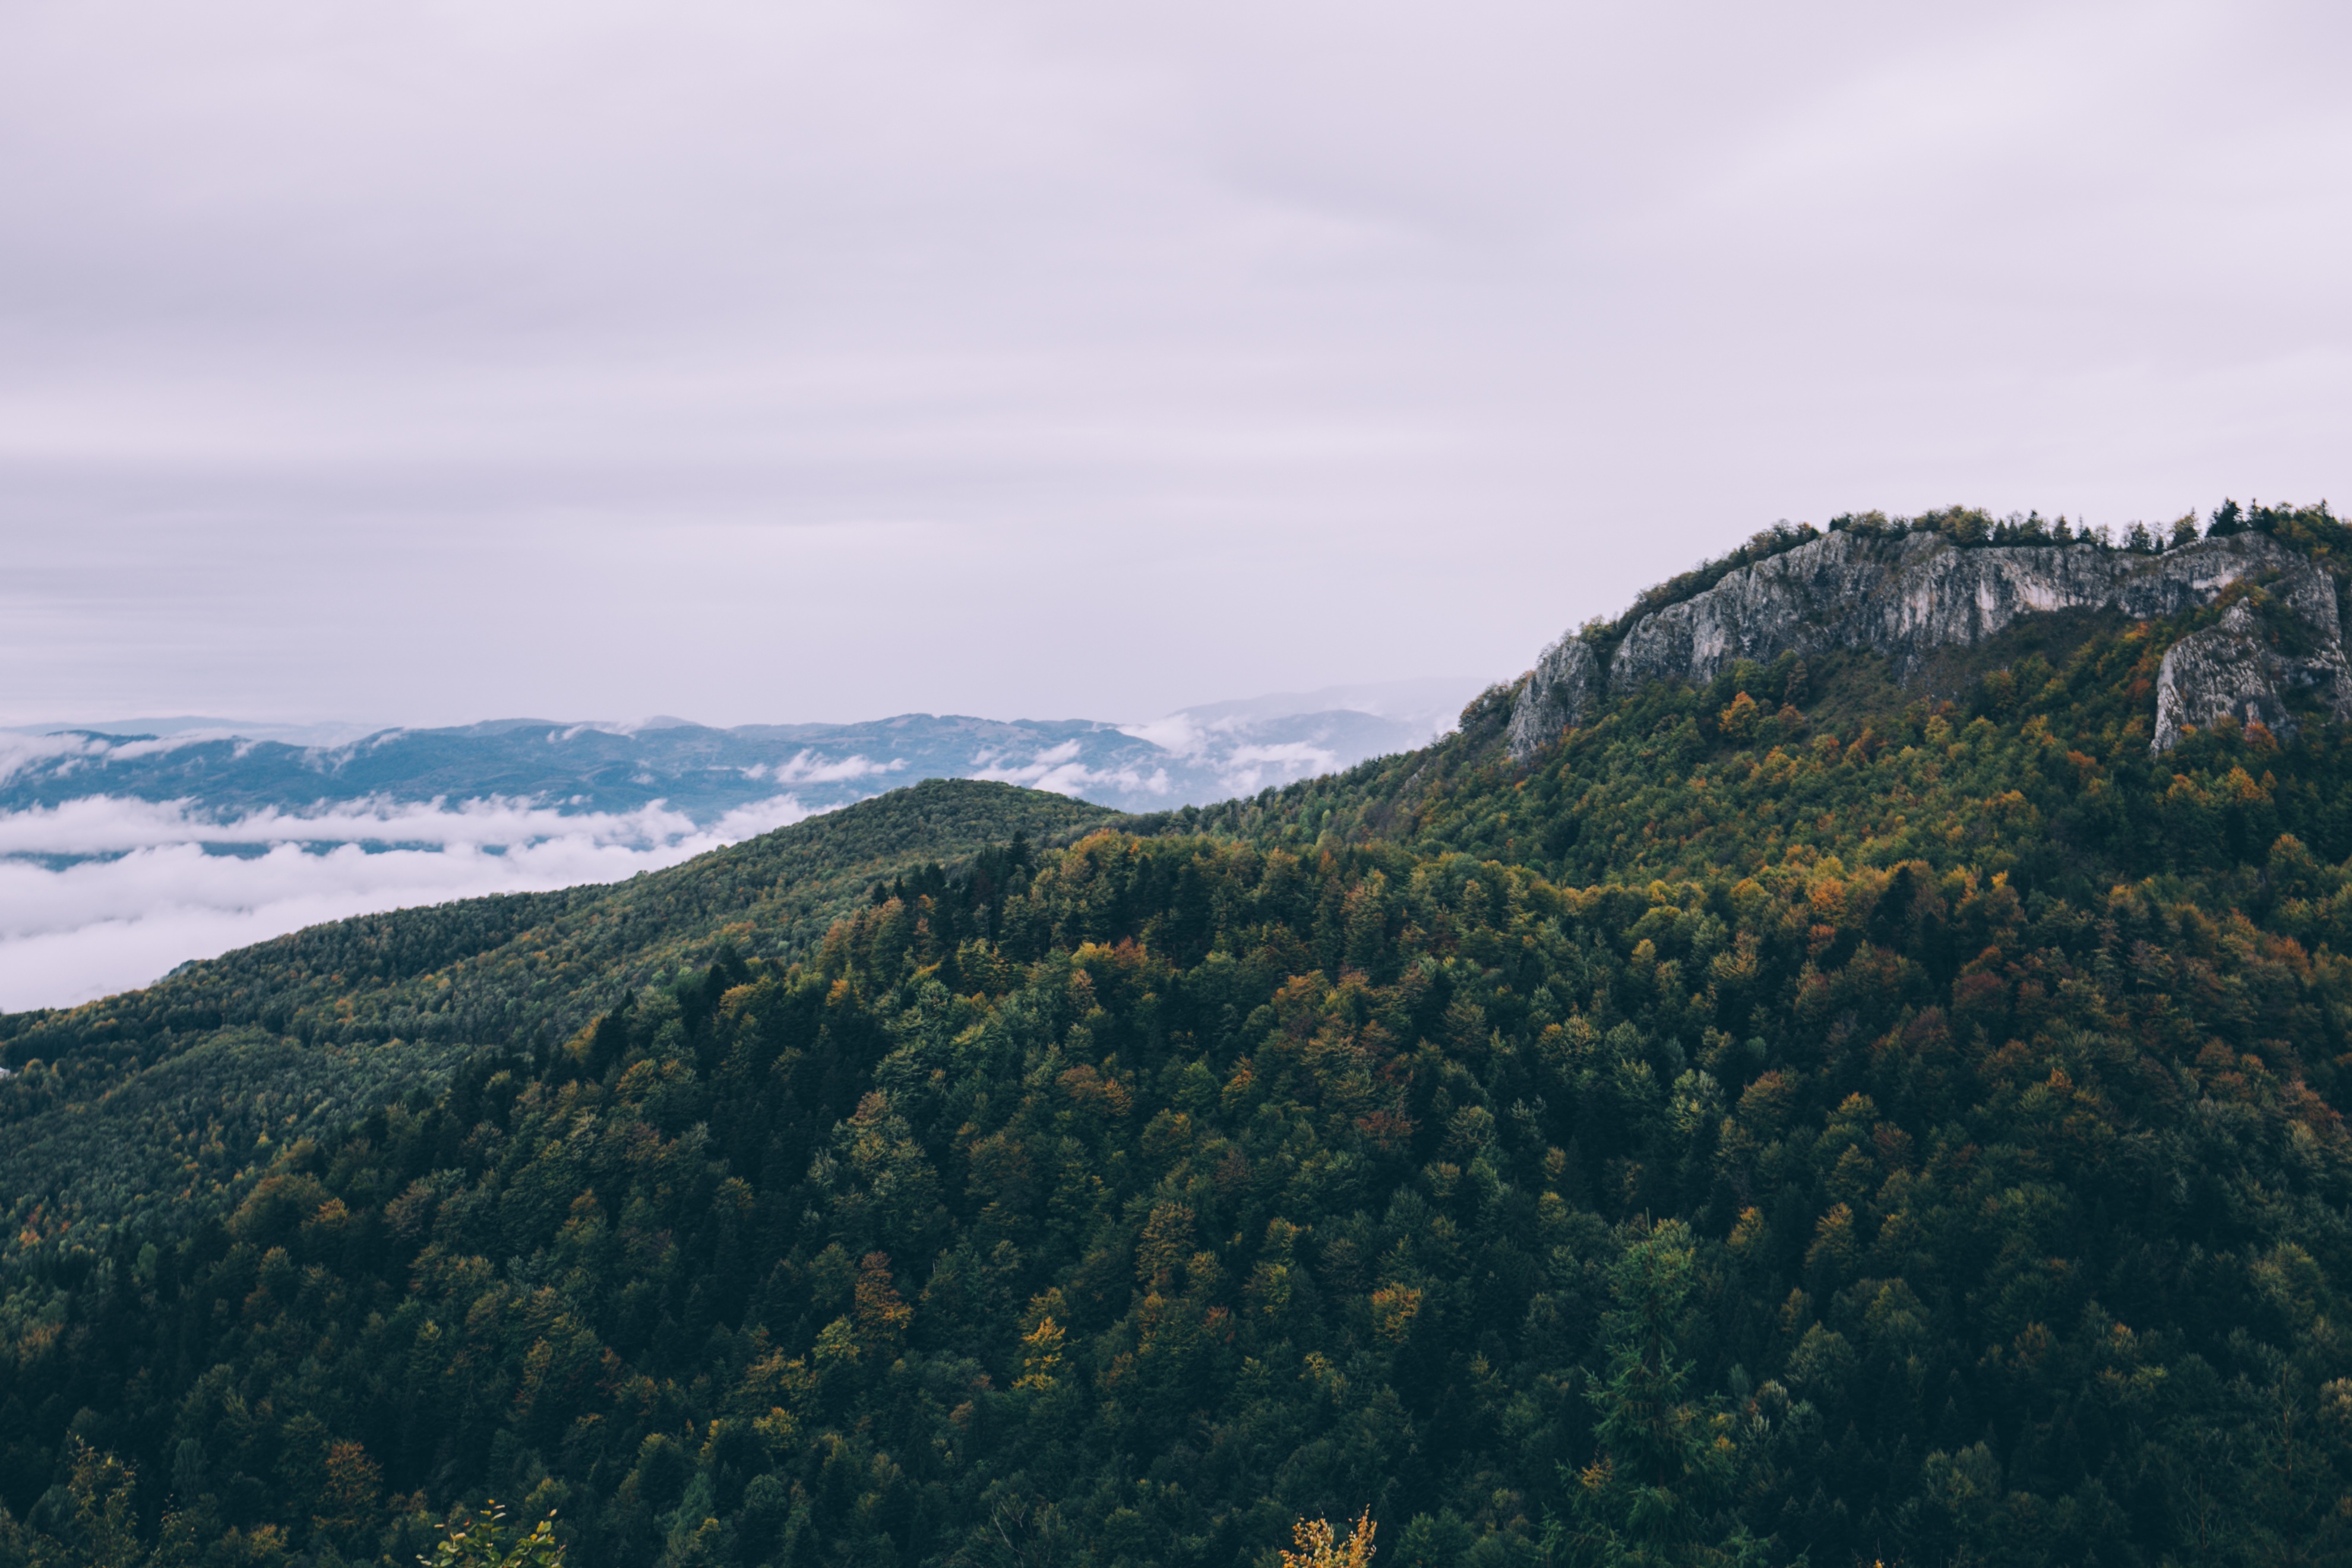
landscape, coast, tree, nature, forest, outdoor, horizon, wilderness, mountain, cloud, sky, hill, mountain range, panorama, travel, natural, park, scenery, terrain, ridge, summit, clouds, plateau, fell, habitat, ecosystem, landform, forest landscape, geographical feature, atmospheric phenomenon, mountainous landforms